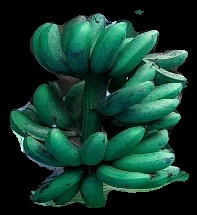
Variety: rasbale
Grade: grade3